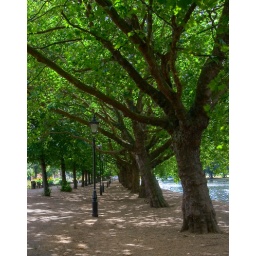
A pretty stretch of river lined with trees and oldie worldie street lamps in Bedford